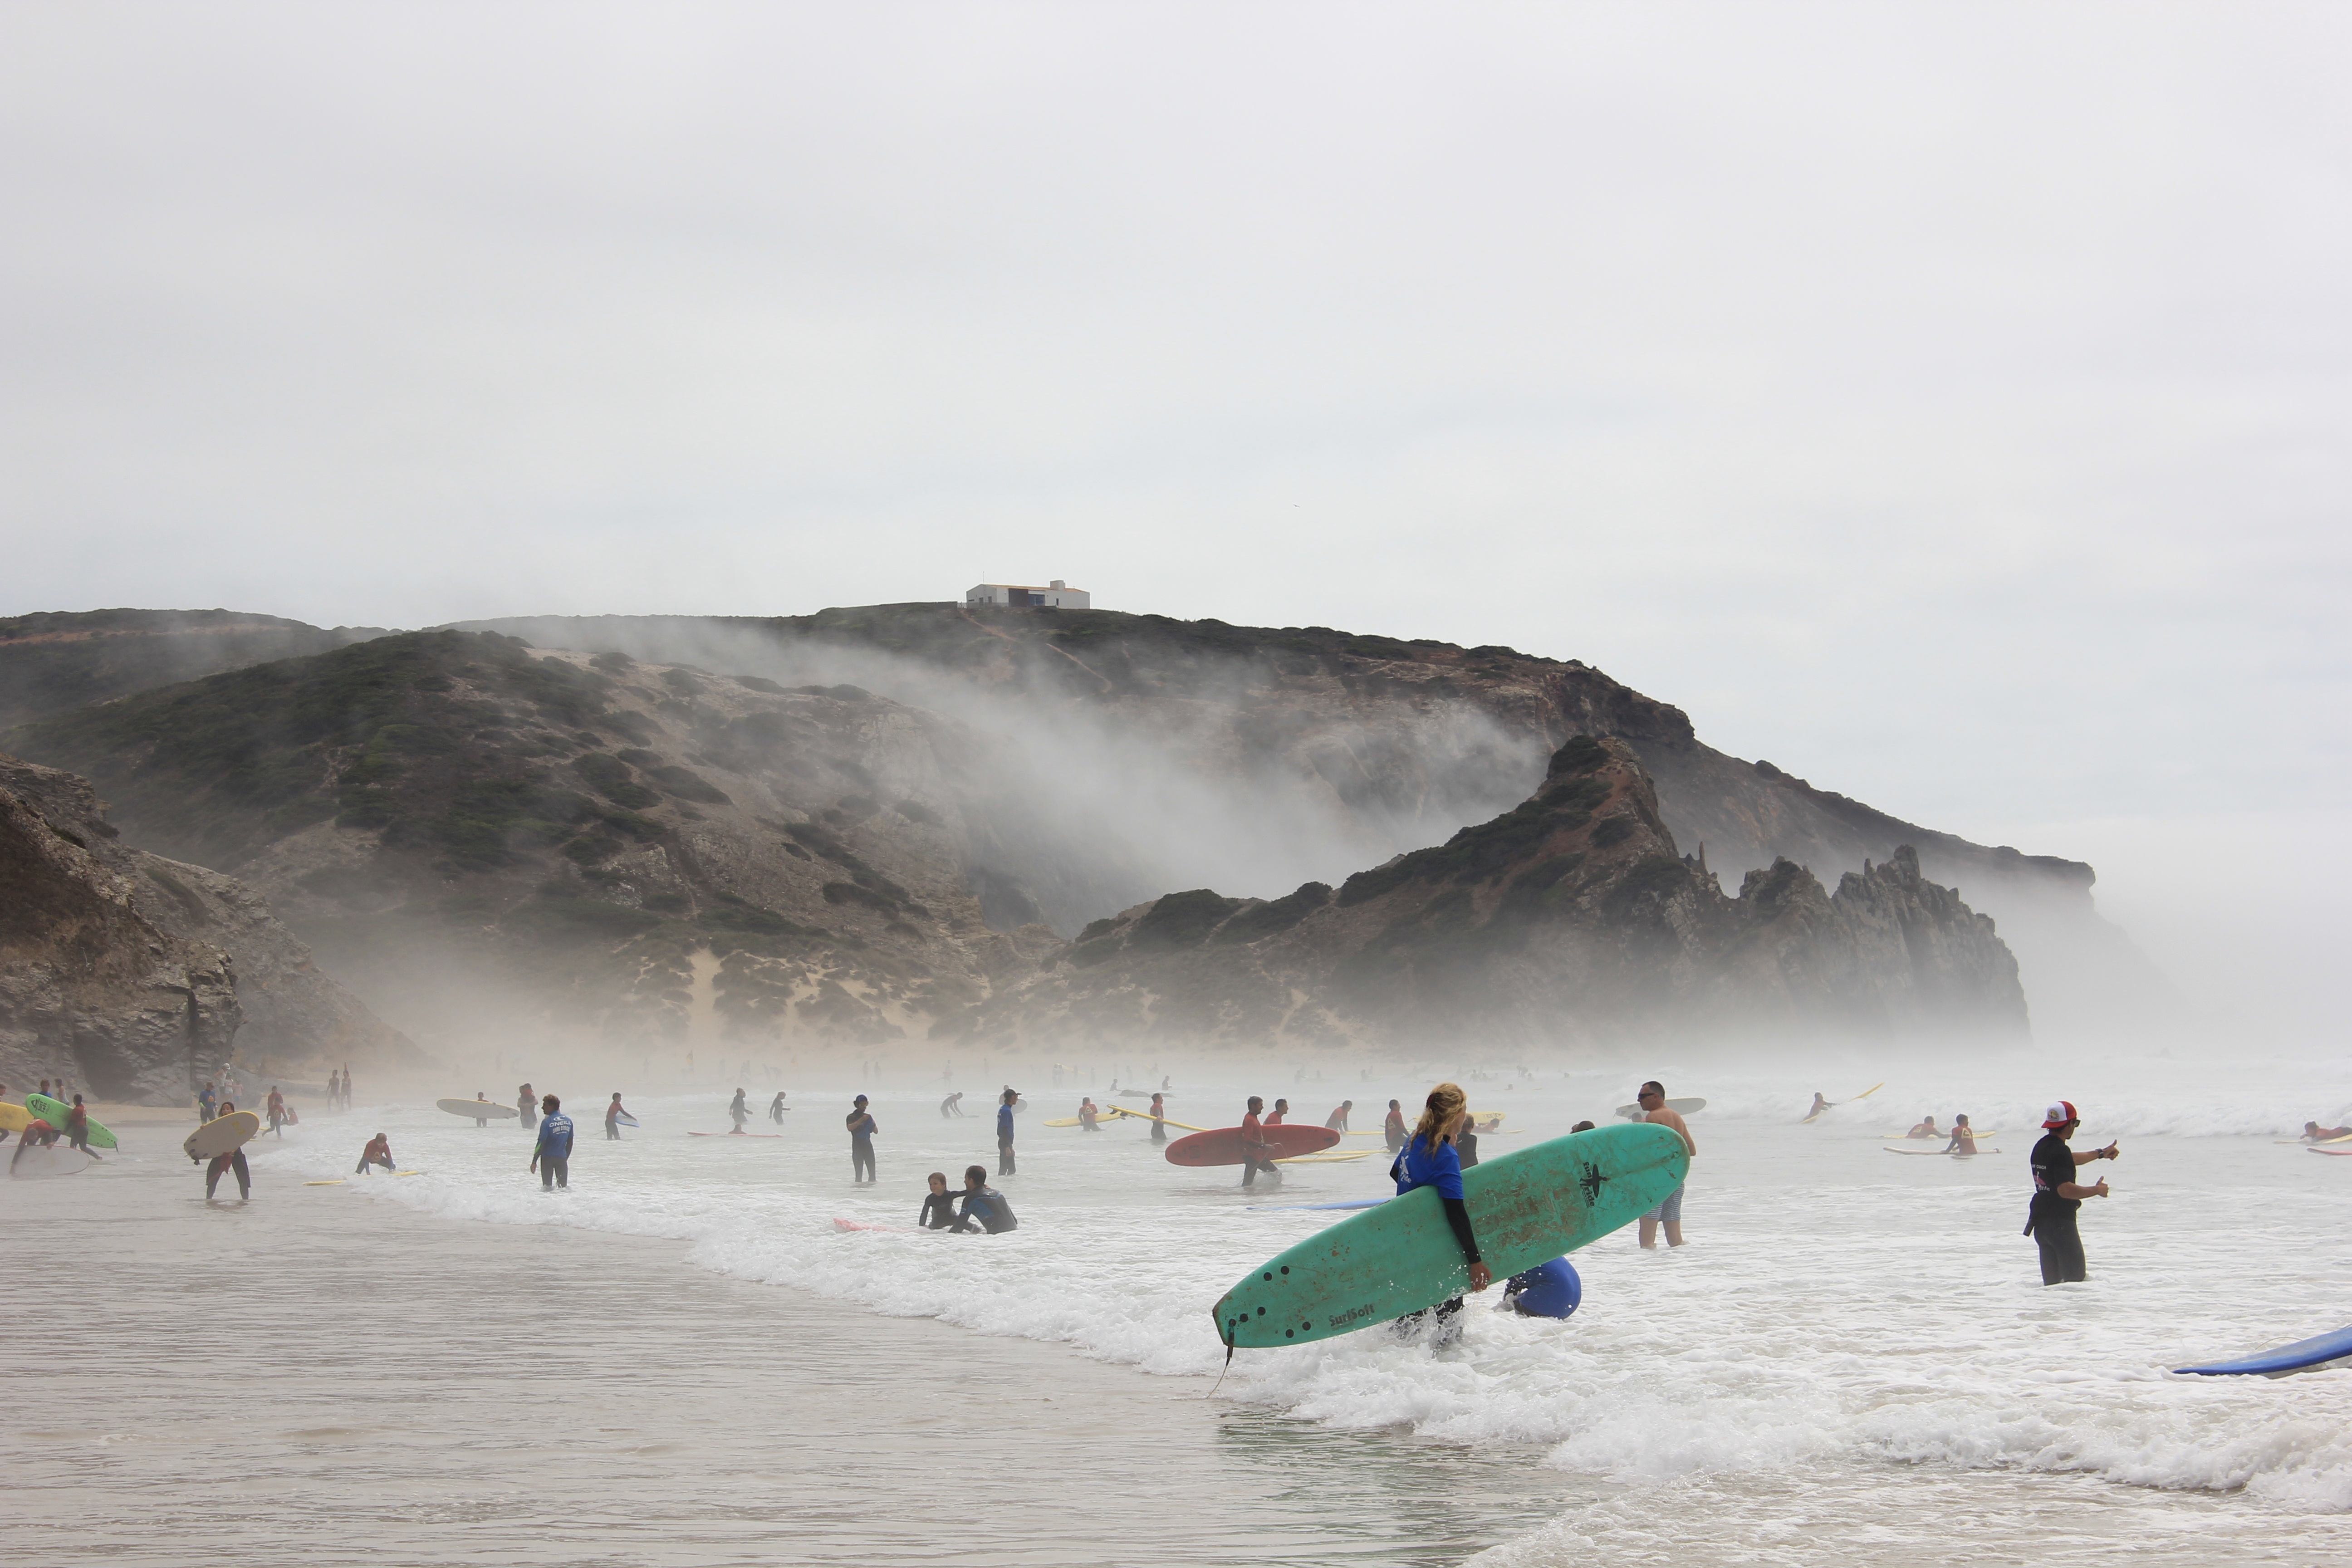
beach, sea, coast, sand, ocean, snow, winter, people, shore, wave, surf, surfing, weather, bay, terrain, body of water, sports, portugal, surfers, wind wave, boardsport, carrapateira, praia do amado